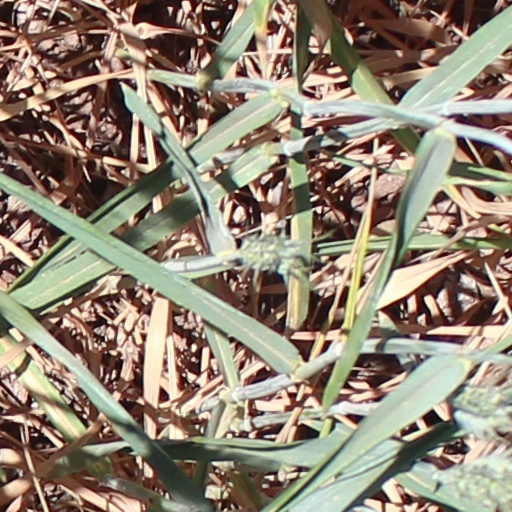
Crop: wheat